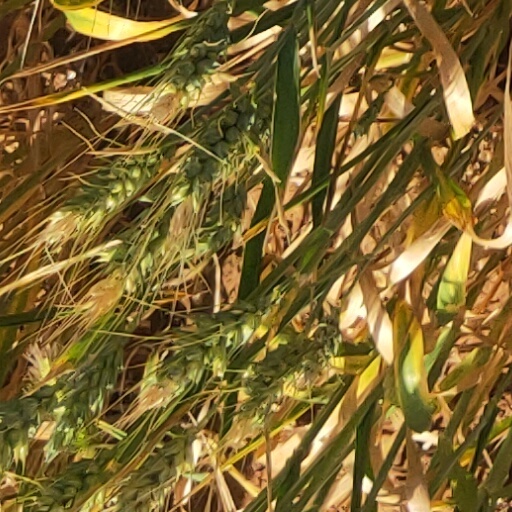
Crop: wheat